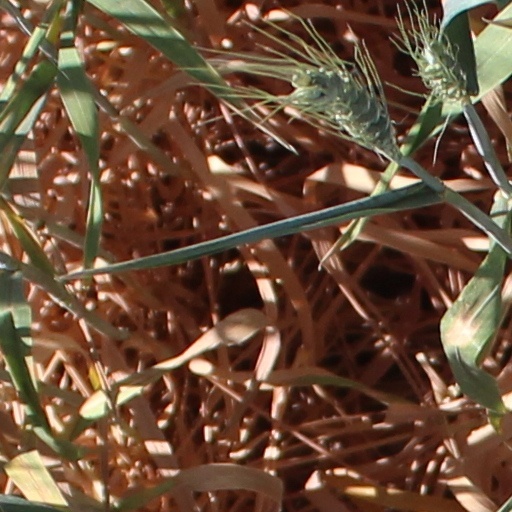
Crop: wheat